BioShock (series)

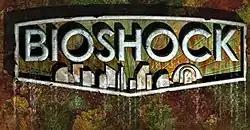
Logo for "BioShock", the first game in the series

BioShock is a retrofuturistic video game series created by Ken Levine, published by 2K and developed by several studios, including Irrational Games and 2K Marin. The "BioShock" games combine first-person shooter and role-playing elements, giving the player freedom for how to approach combat and other situations, and are considered part of the immersive sim genre. Additionally, the series is notable for exploring philosophical and moral concepts with a strong in-game narrative influenced by concepts such as objectivism, total utilitarianism, and American exceptionalism.